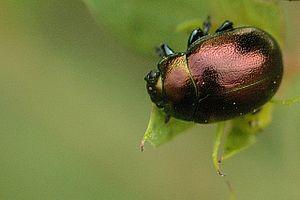
Chrysolina varians est une espèce d'insectes coléoptères de la famille des Chrysomelidae.